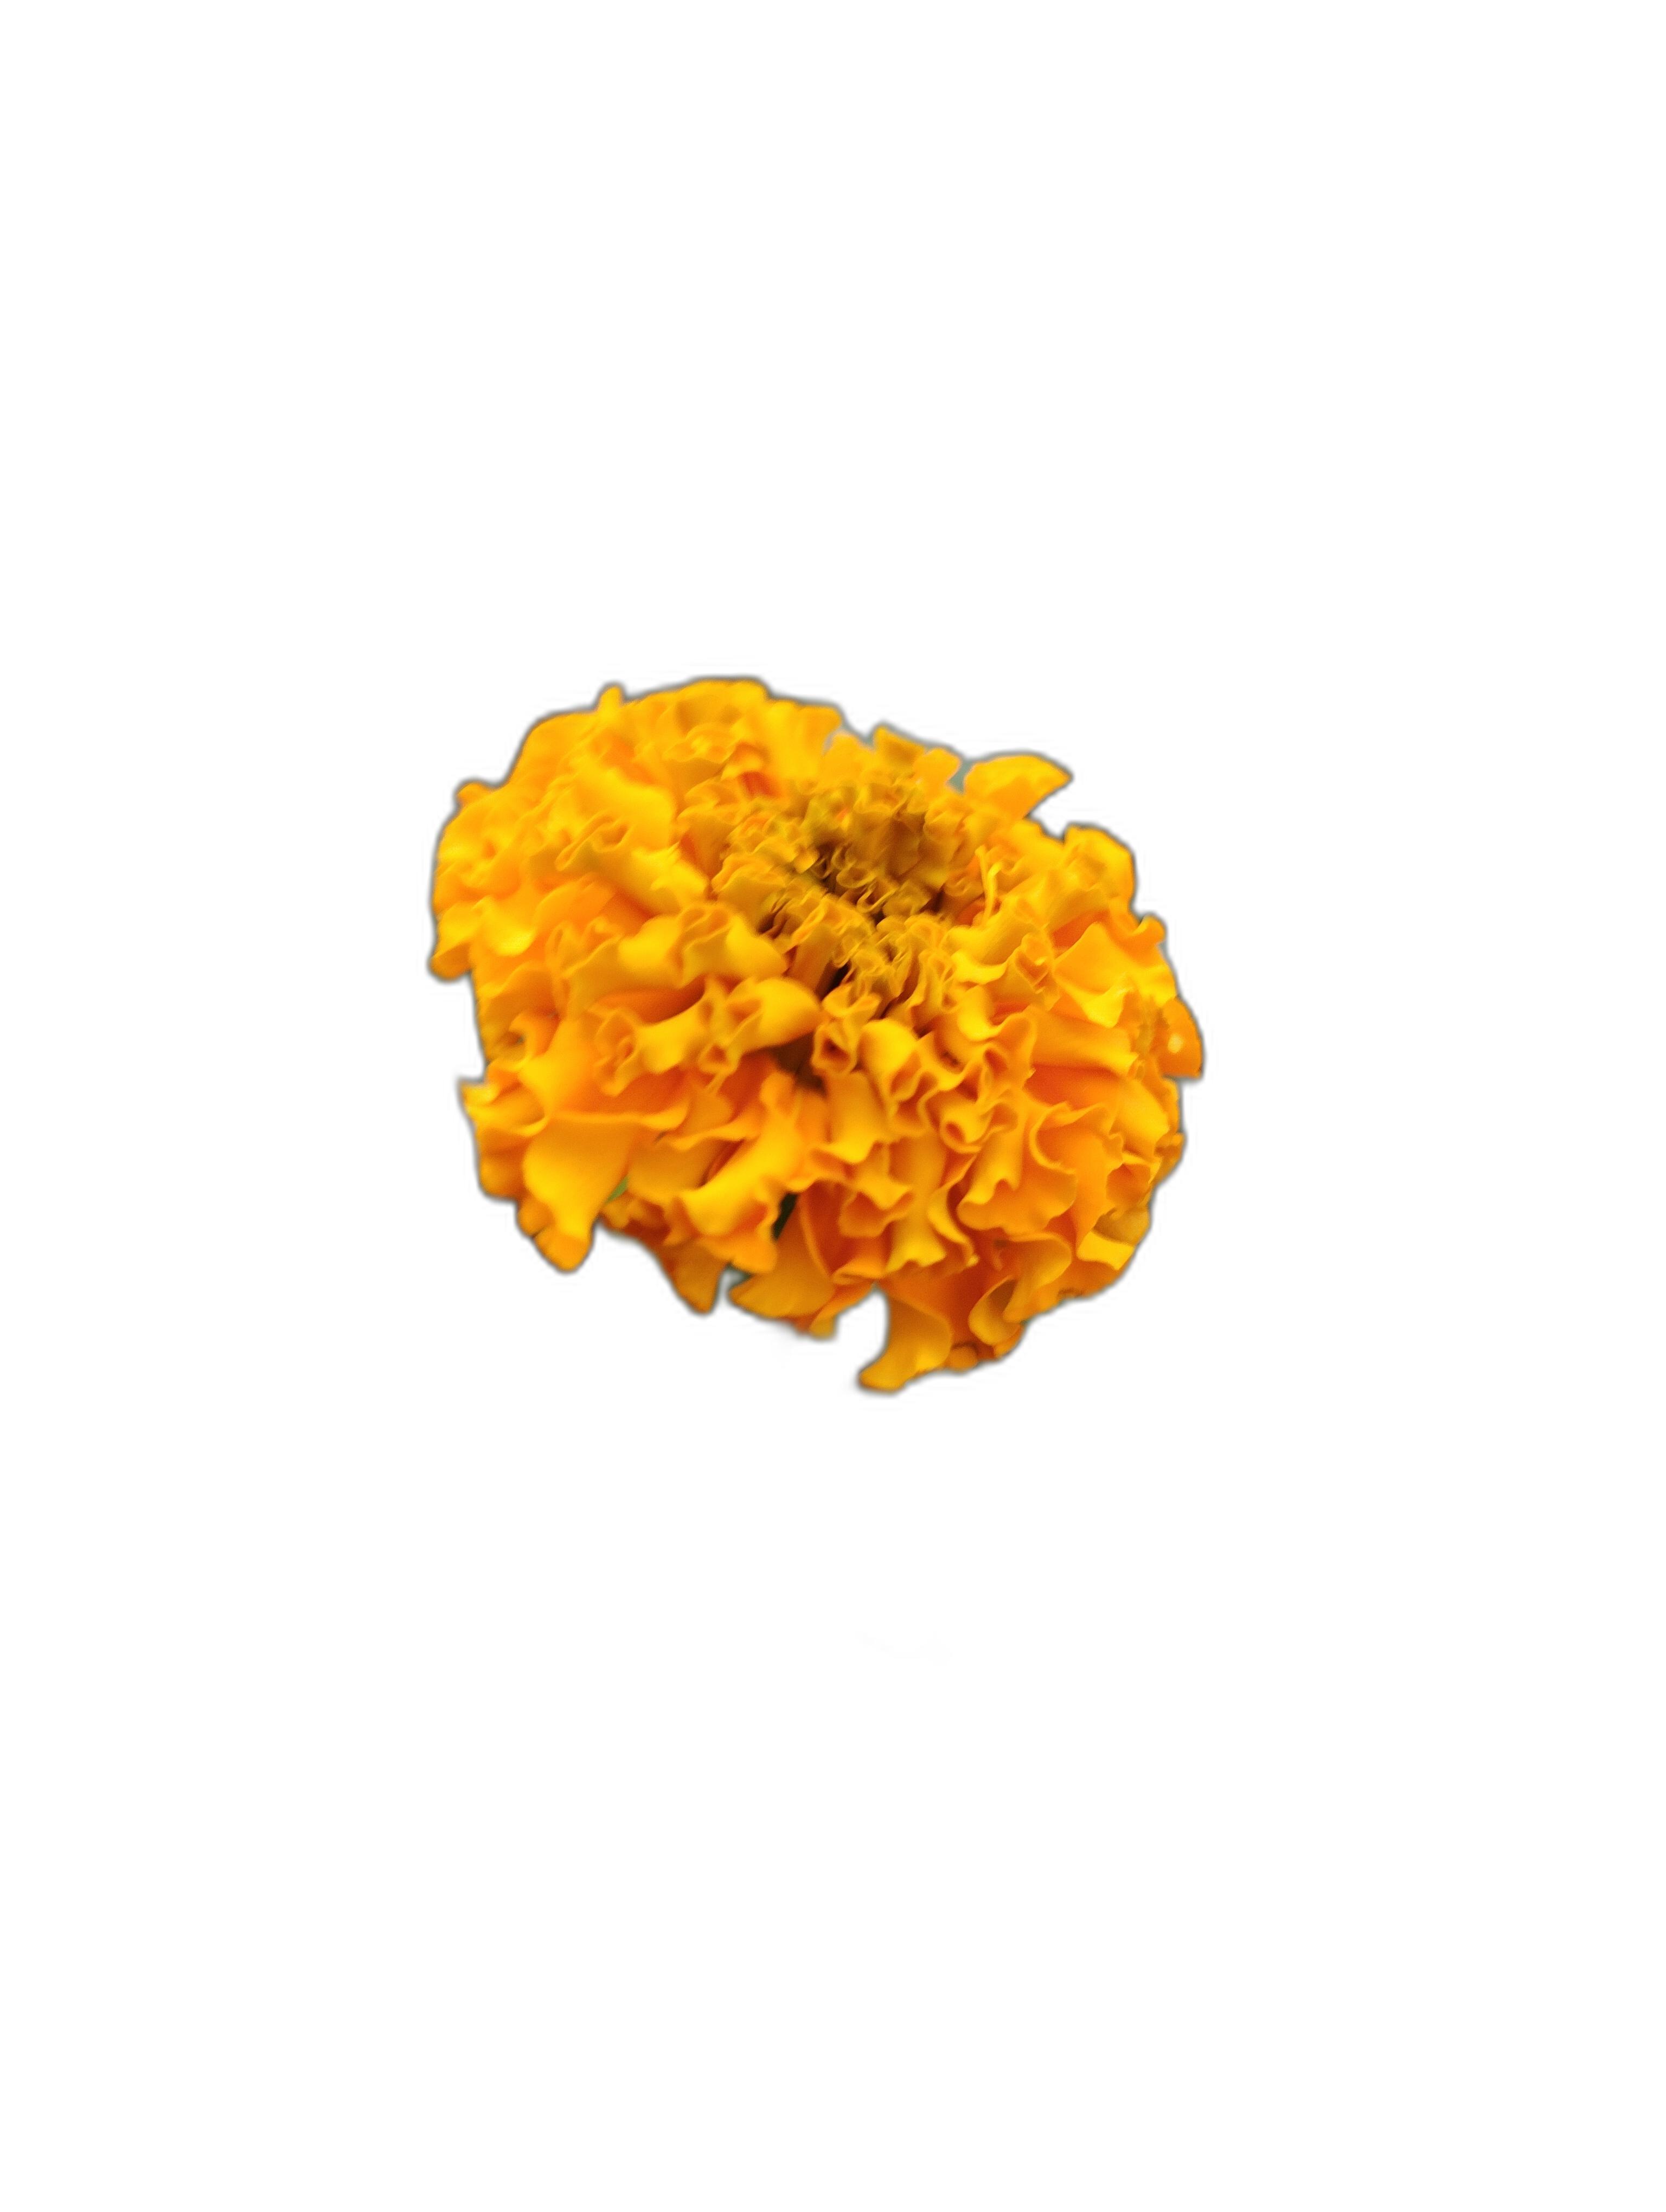
Label: Marigold